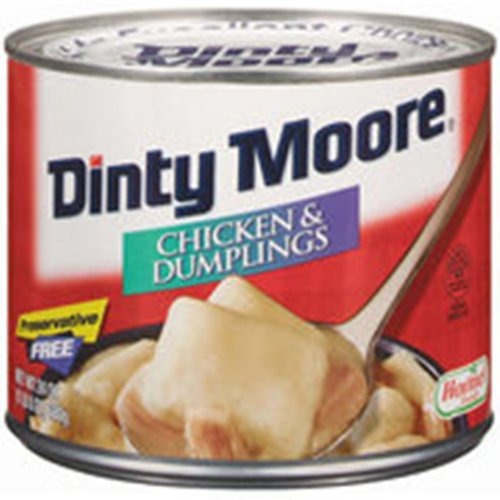
Item Name: Dinty Moore Chicken and Dumplings, 10-Ounce (Pack of 6)
Bullet Point 1: Pack of six, 10 ounce (total of 60 ounce)
Bullet Point 2: Preservative free
Bullet Point 3: Microwave bowls chicken and dumplings
Product Description: Hormel Compleats Chicken & Dumplings Microwave Bowls - Ready in 90 Seconds
Value: 60.0
Unit: Ounce

Price: 2.28